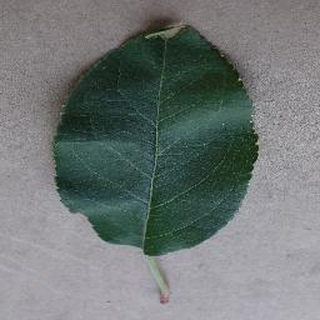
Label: healthy_apple